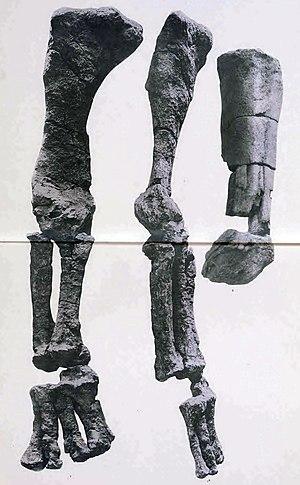
Argyrosaurus superbus est un genre éteint de dinosaures sauropodes, un titanosaure qui a vécu à la fin du Crétacé supérieur en Argentine.